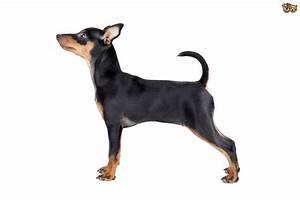
Label: cane